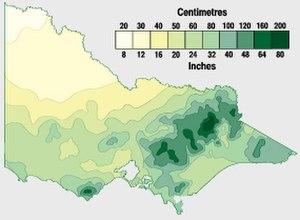
Précipitations moyennes annuelles: Les pluies sont concentrées sur le nord-est des montagnes et les régions côtières.
Victoria est un État fédéré australien situé dans le Sud-Est de l'île principale de l'Australie.